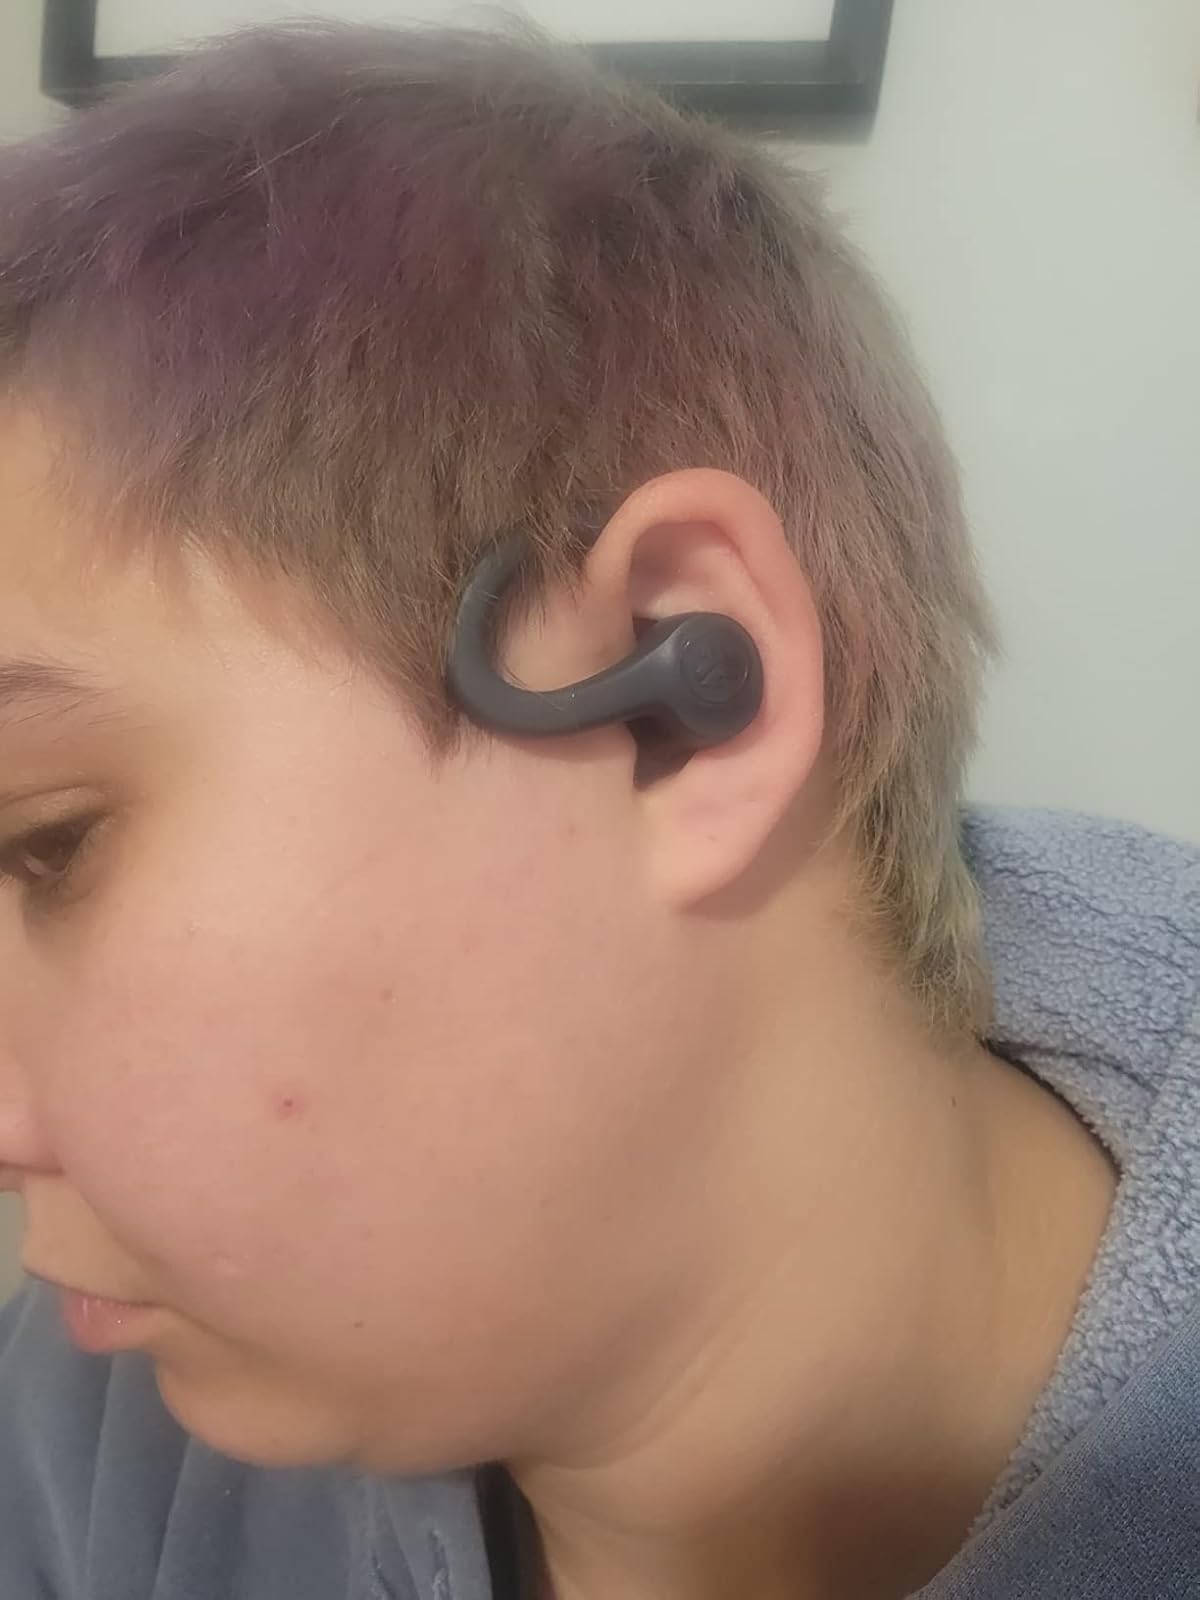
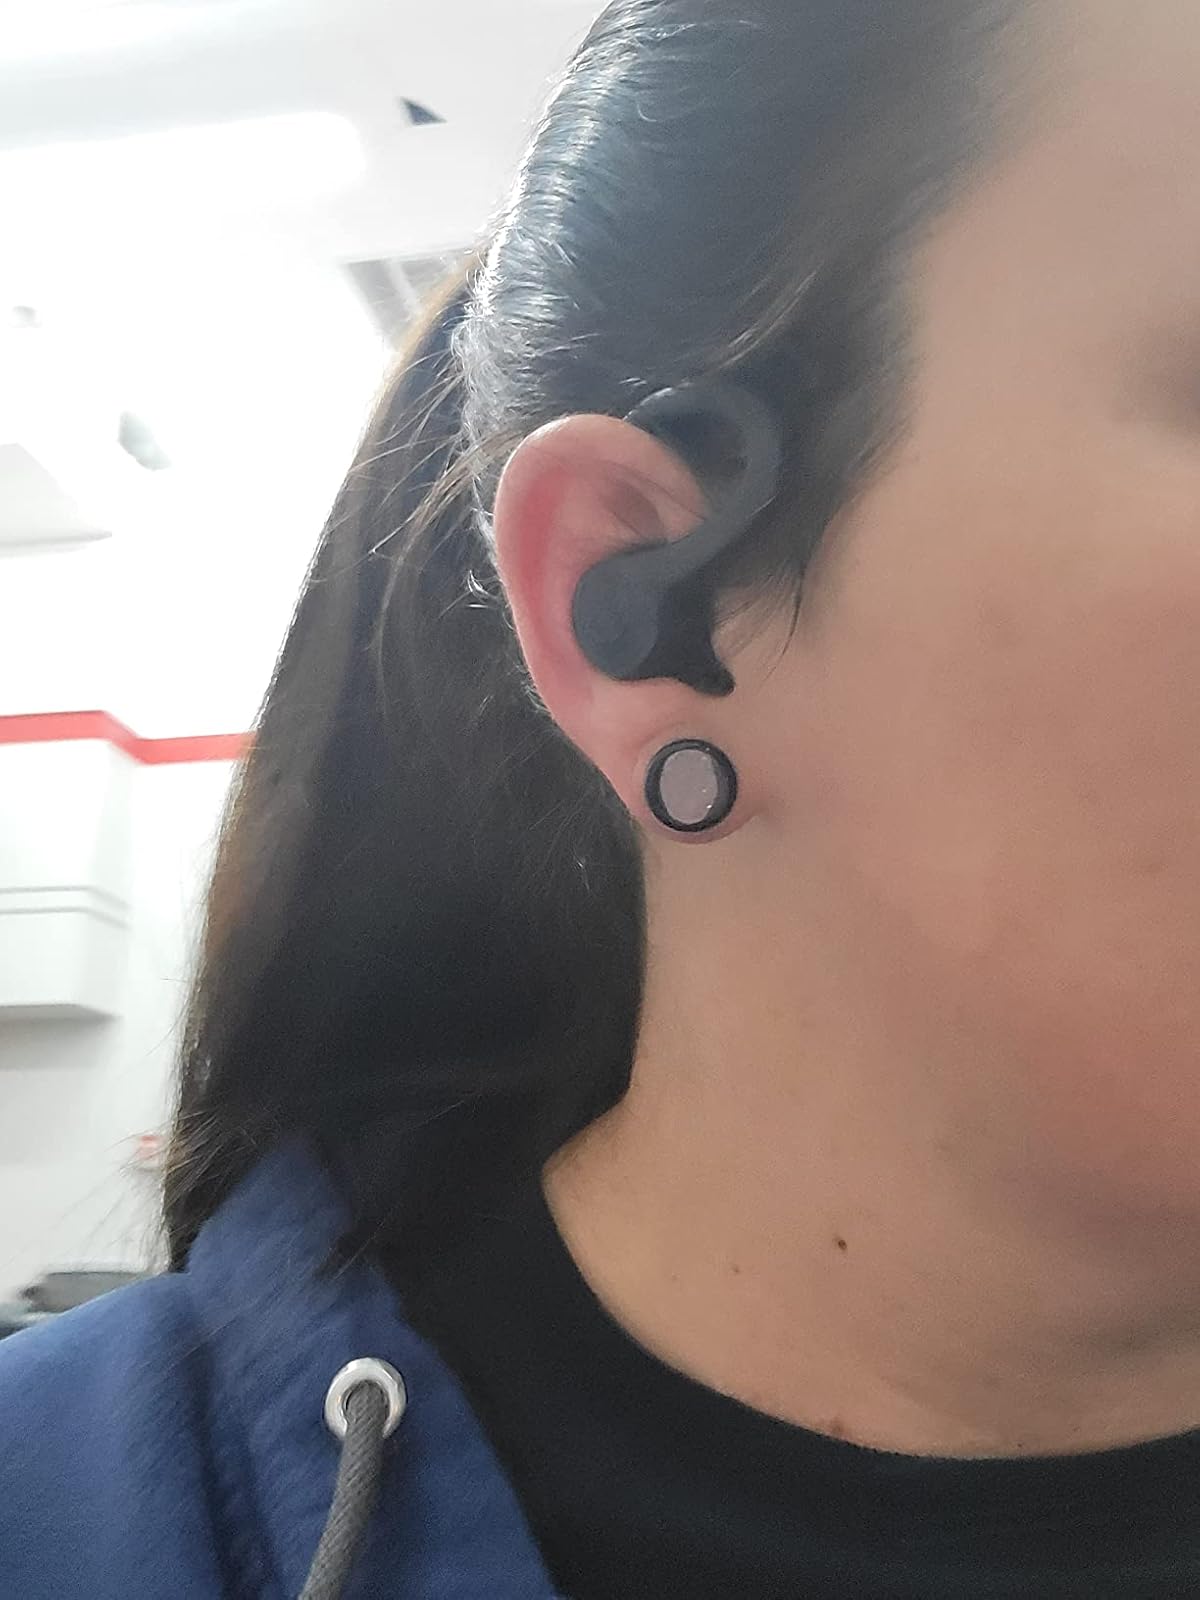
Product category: earbuds
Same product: yes